Preference

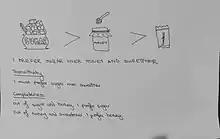
An example of transitive and complete preferences.

If preferences are both transitive and complete, the relationship between preference can be described by a utility function. This is because the axioms allow for preferences to be ordered into one equivalent ordering with no preference cycles. Maximising utility does not imply maximise happiness, rather it is an optimisation of the available options based on an individual's preferences. The so-called Expected Utility Theory (EUT), which was introduced by John von Neumann and Oskar Morgenstern in 1944, explains that so long as an agent's preferences over risky options follow a set of axioms, then he is maximizing the expected value of a utility function. In utility theory, preference relates to decision makers' attitudes towards rewards and hazards. The specific varieties are classified into three categories: 1) risk-averse, that is, equal gains and losses, with investors participating when the loss probability is less than 50%; 2) the risk-taking kind, which is the polar opposite of type 1); 3) Relatively risk-neutral, in the sense that the introduction of risk has no clear association with the decision maker's choice.